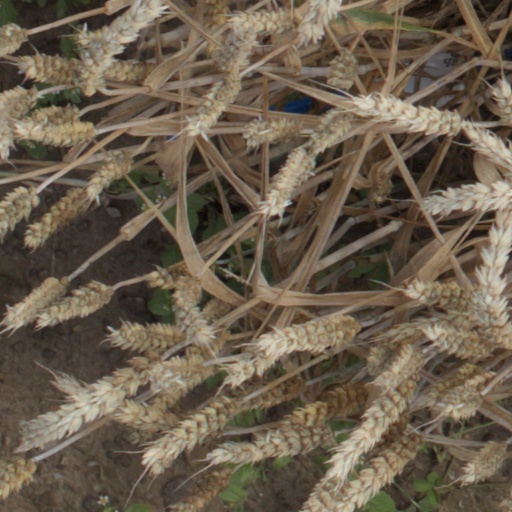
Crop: wheat